Rotherhithe railway station

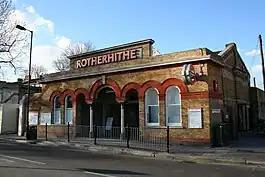
Rotherhithe station, January 2012

Rotherhithe is a station on the Windrush line of the London Overground, located on the southern bank of the River Thames at Rotherhithe within the London Borough of Southwark. The station is between and stations, and is in fare zone 2. The station re-opened for a preview service on 27 April 2010 to and , and 23 May 2010 for full service to West Croydon and . On 9 December 2012, the line was extended to serve Clapham Junction via Peckham Rye.